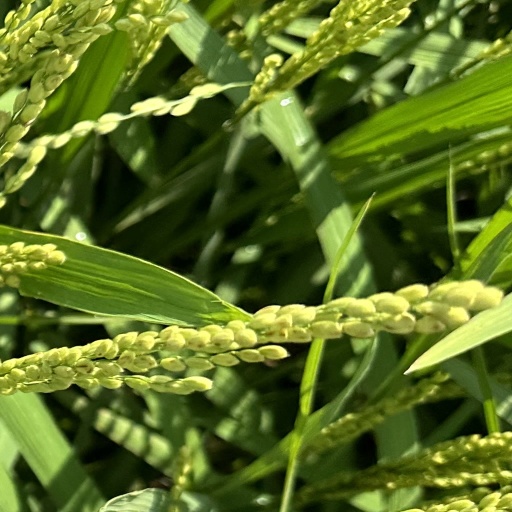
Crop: rice